Fondue

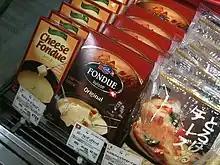
Ready fondues sold in a Japanese supermarket

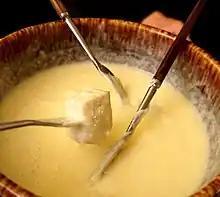
Close-up view of bread being dipped in melted cheese

The regional names used for some of these variants are factitious, and do not reflect genuine regional traditions.